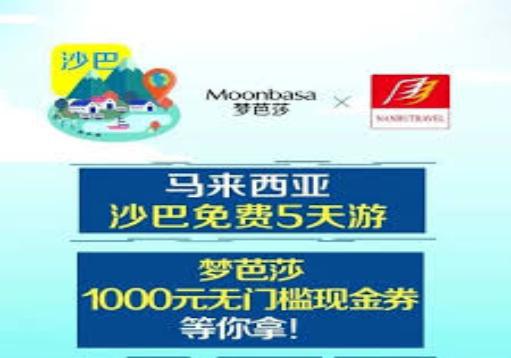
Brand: moonbasa
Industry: Clothes